List of birds of the Andaman and Nicobar Islands

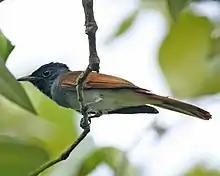
Amur paradise flycatcher

Glareolidae is a family of wading birds comprising the pratincoles, which have short legs, long pointed wings and long forked tails, and the coursers, which have long legs, short wings and long, pointed bills which curve downwards. There are three species which have been recorded on the islands.